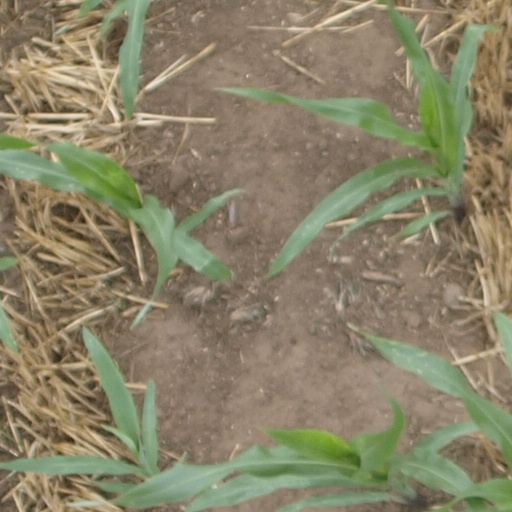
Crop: maize; corn